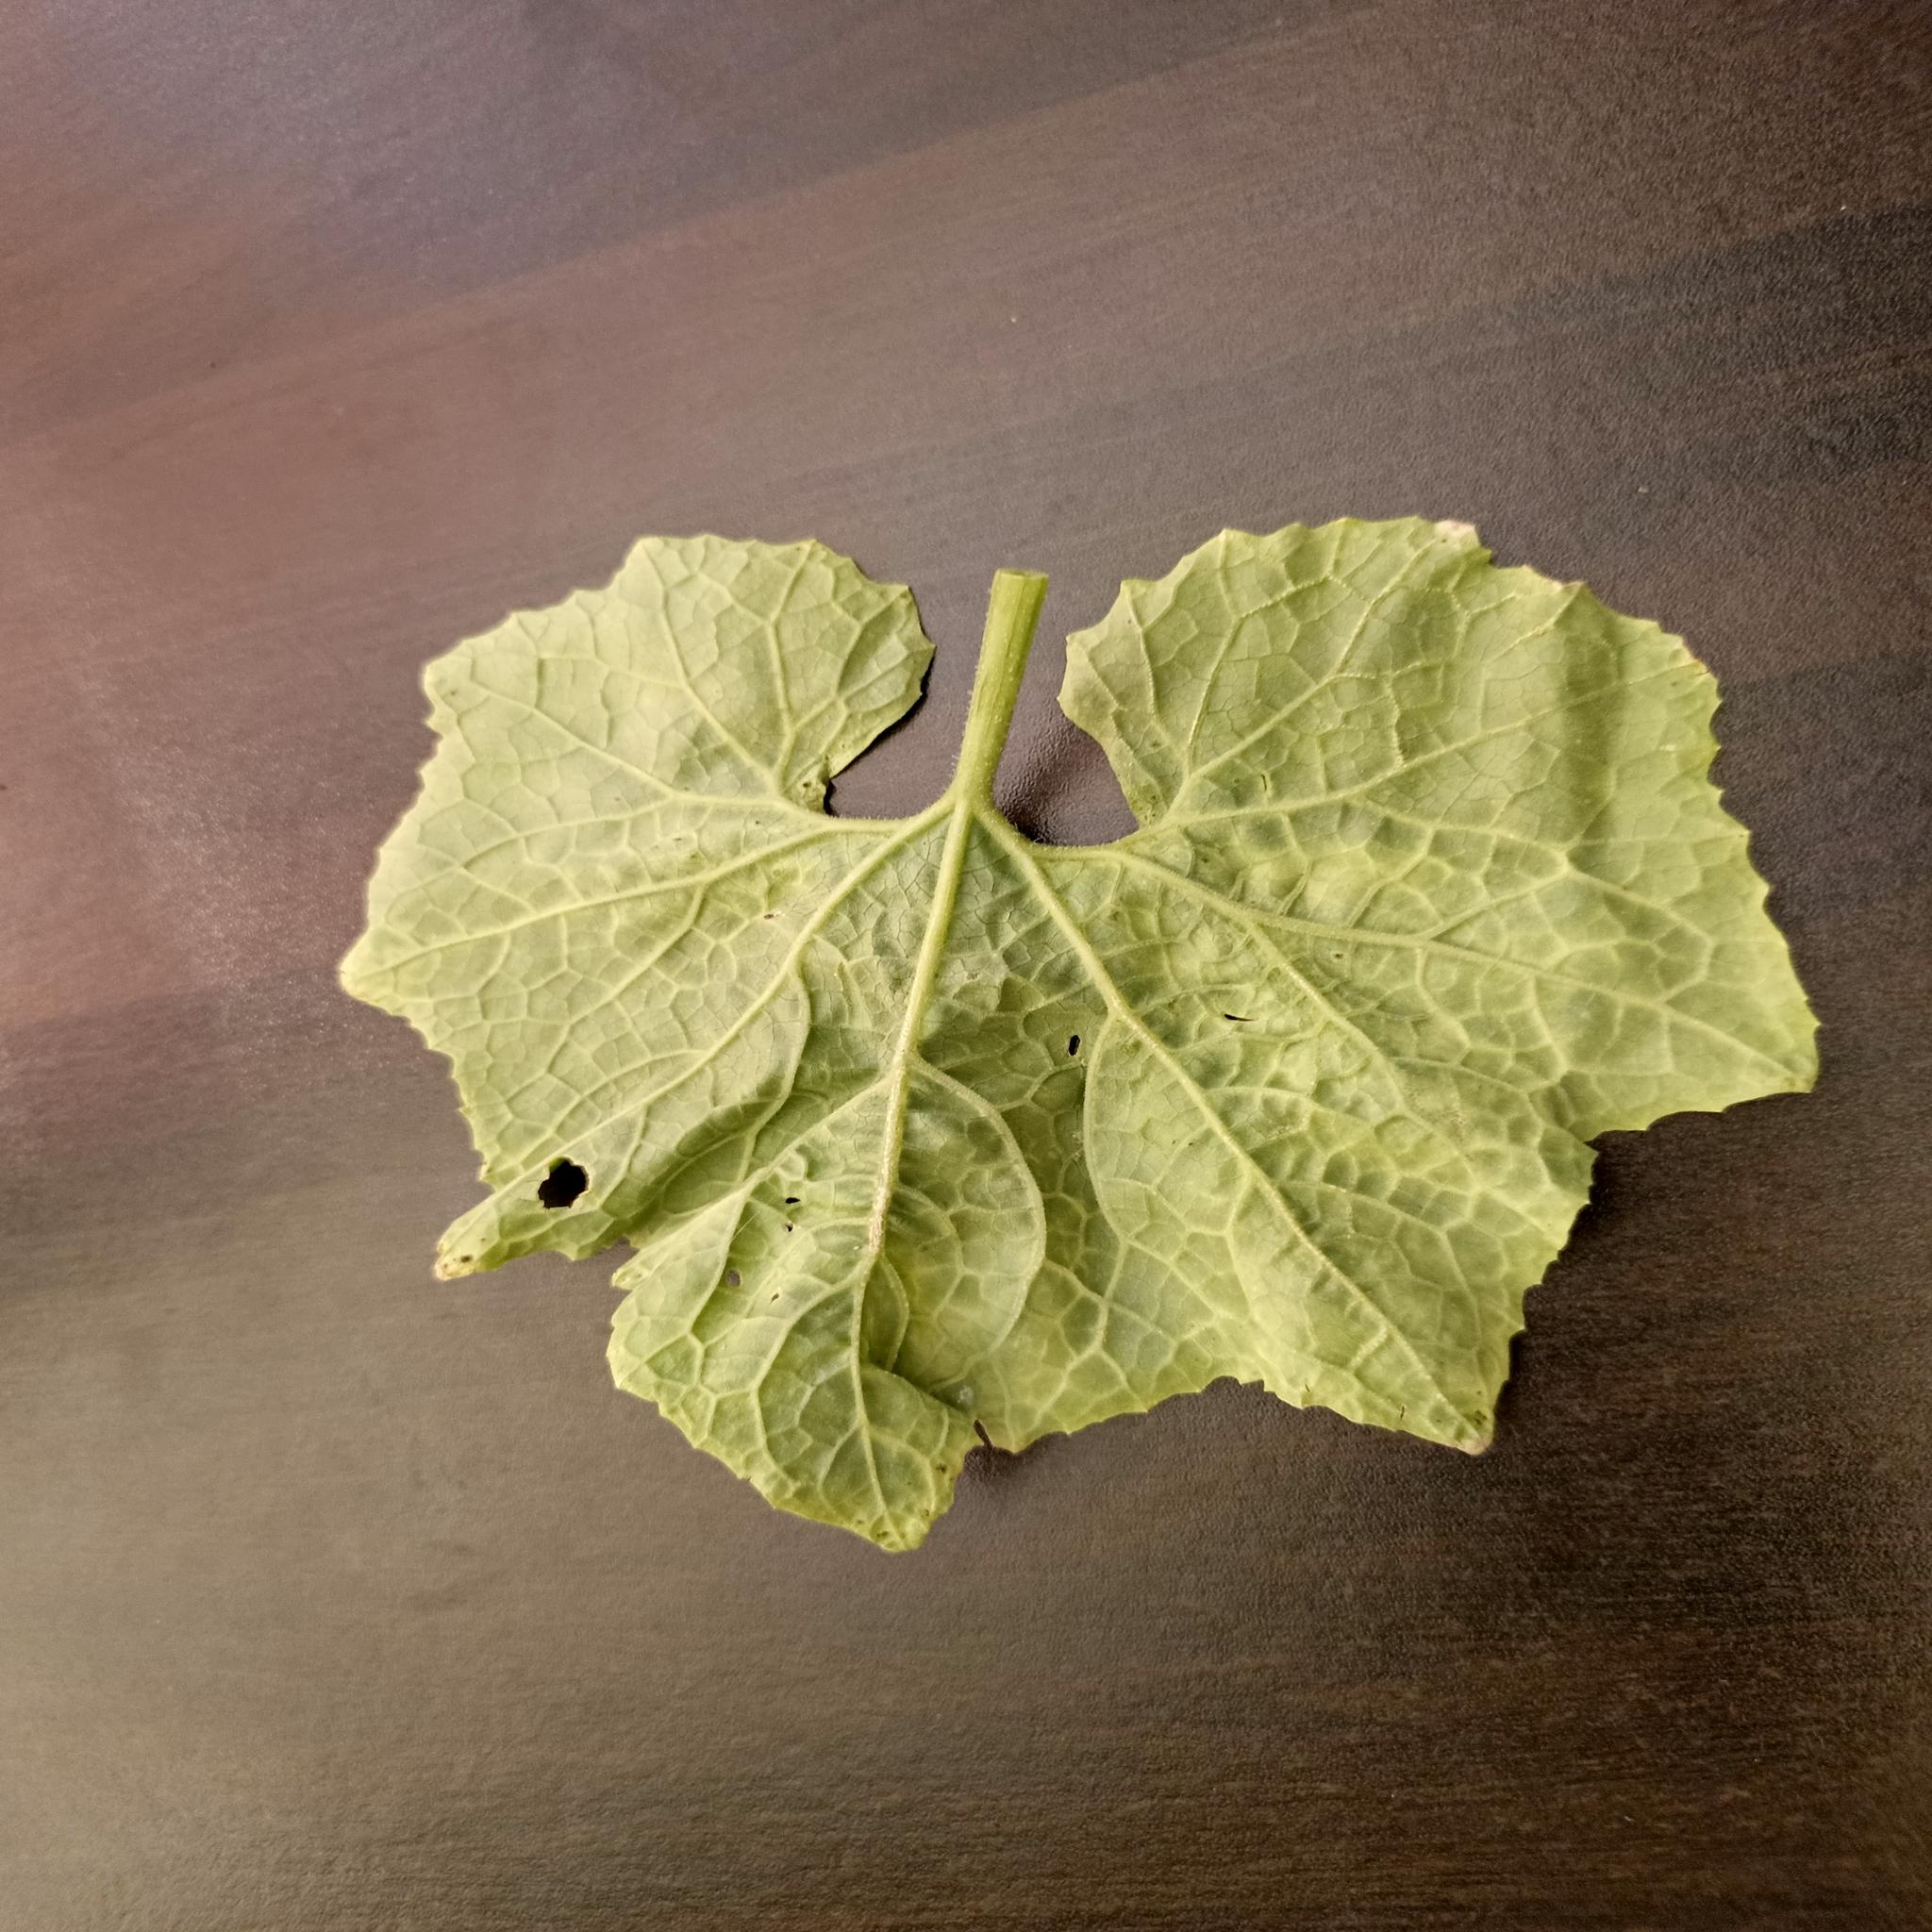
Label: Downy mildew